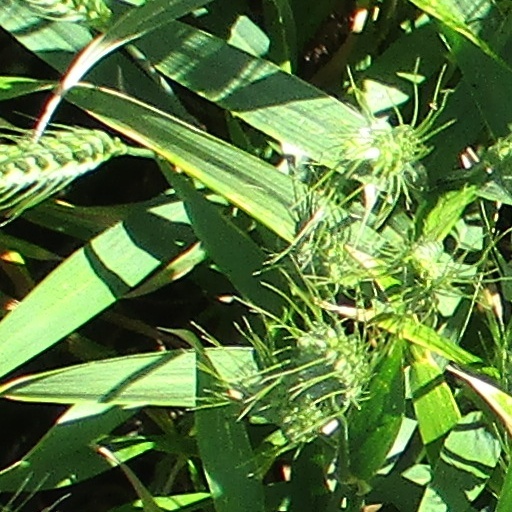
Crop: wheat